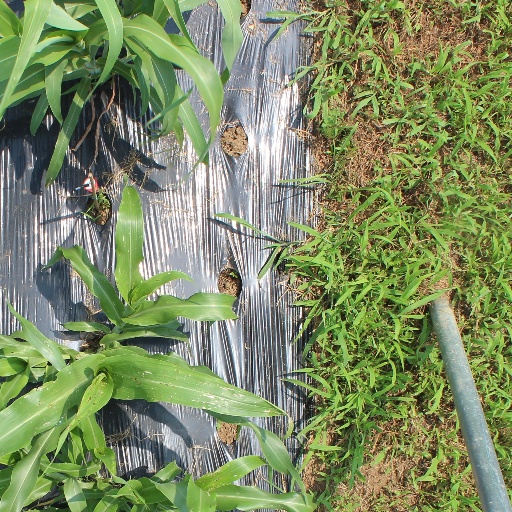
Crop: sorghum